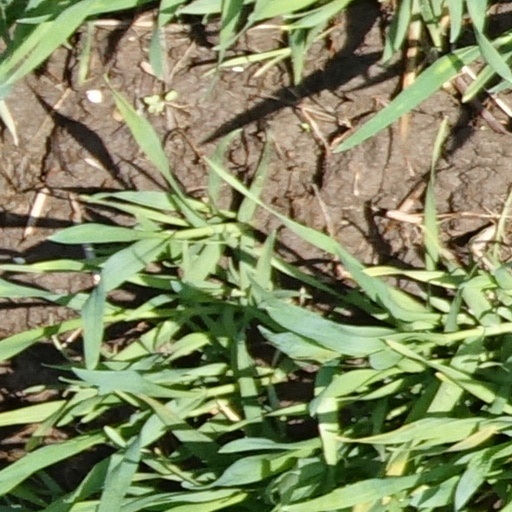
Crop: wheat